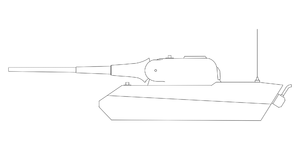
Le Panzerkampfwagen VII Löwe nom de code VK 7001 était le projet d'un char super-lourd, proposé par la firme "Krupp" en 1941-42. Il ne quitta jamais la planche à dessin car remplacé par le Panzer VIII Maus. Aucun prototype n'a été construit en métal, il y reste seulement quelques plans et quelques maquettes en bois. Dans l'un des exemples, les constructeurs ont proposé de déplacer la tourelle vers l'arrière. En 1941 le projet a reçu un nouveau nom - VK 7201. Le tank a finalement reçu le nom "Löwe" soit en mars soit en juillet 1942. Quelques sources disent que PZ VII était l'une des modifications du projet "E-75", mais c'est faux. Certains éléments du Löwe furent utilisés par la suite dans le Tigre II.